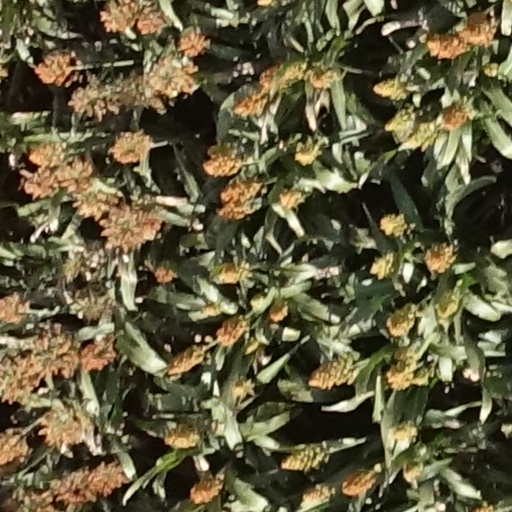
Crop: sorghum